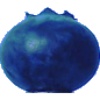
Label: huckleberry